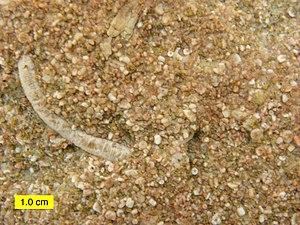
Grainstone, est un terme d'origine anglo-saxonne.